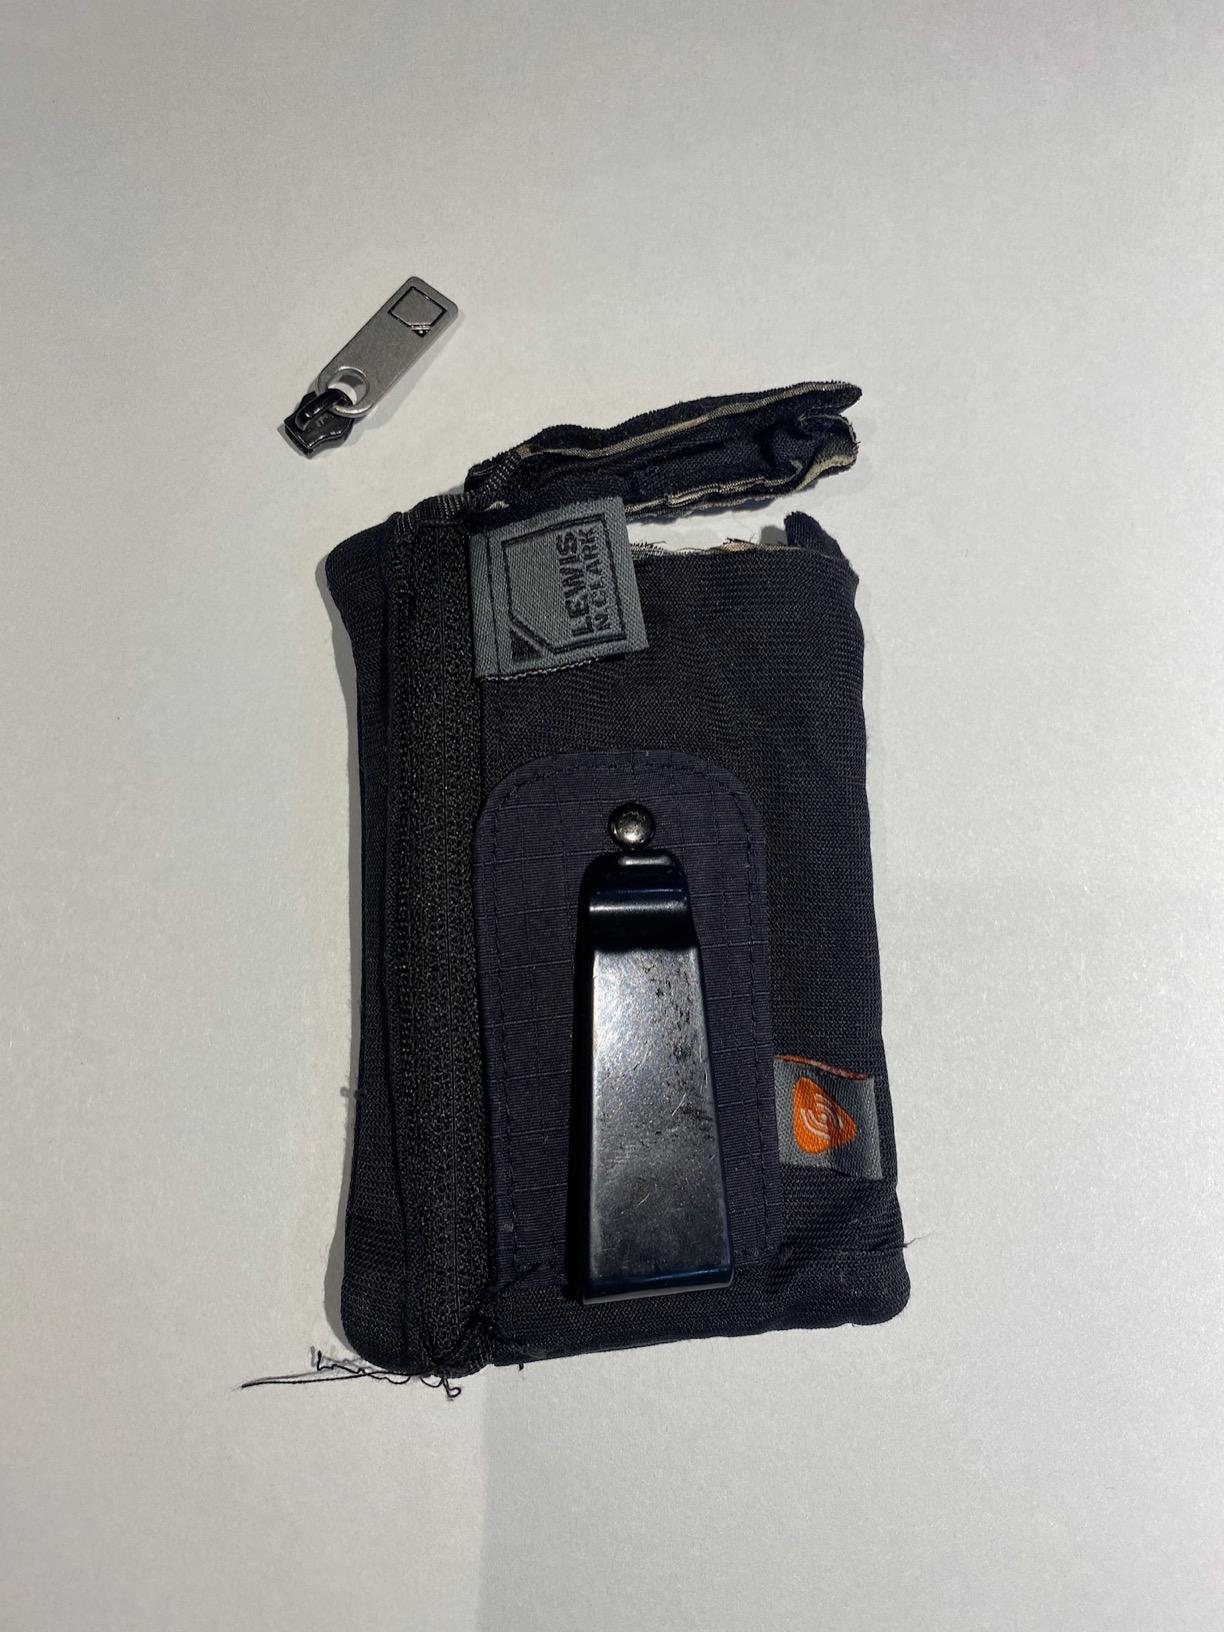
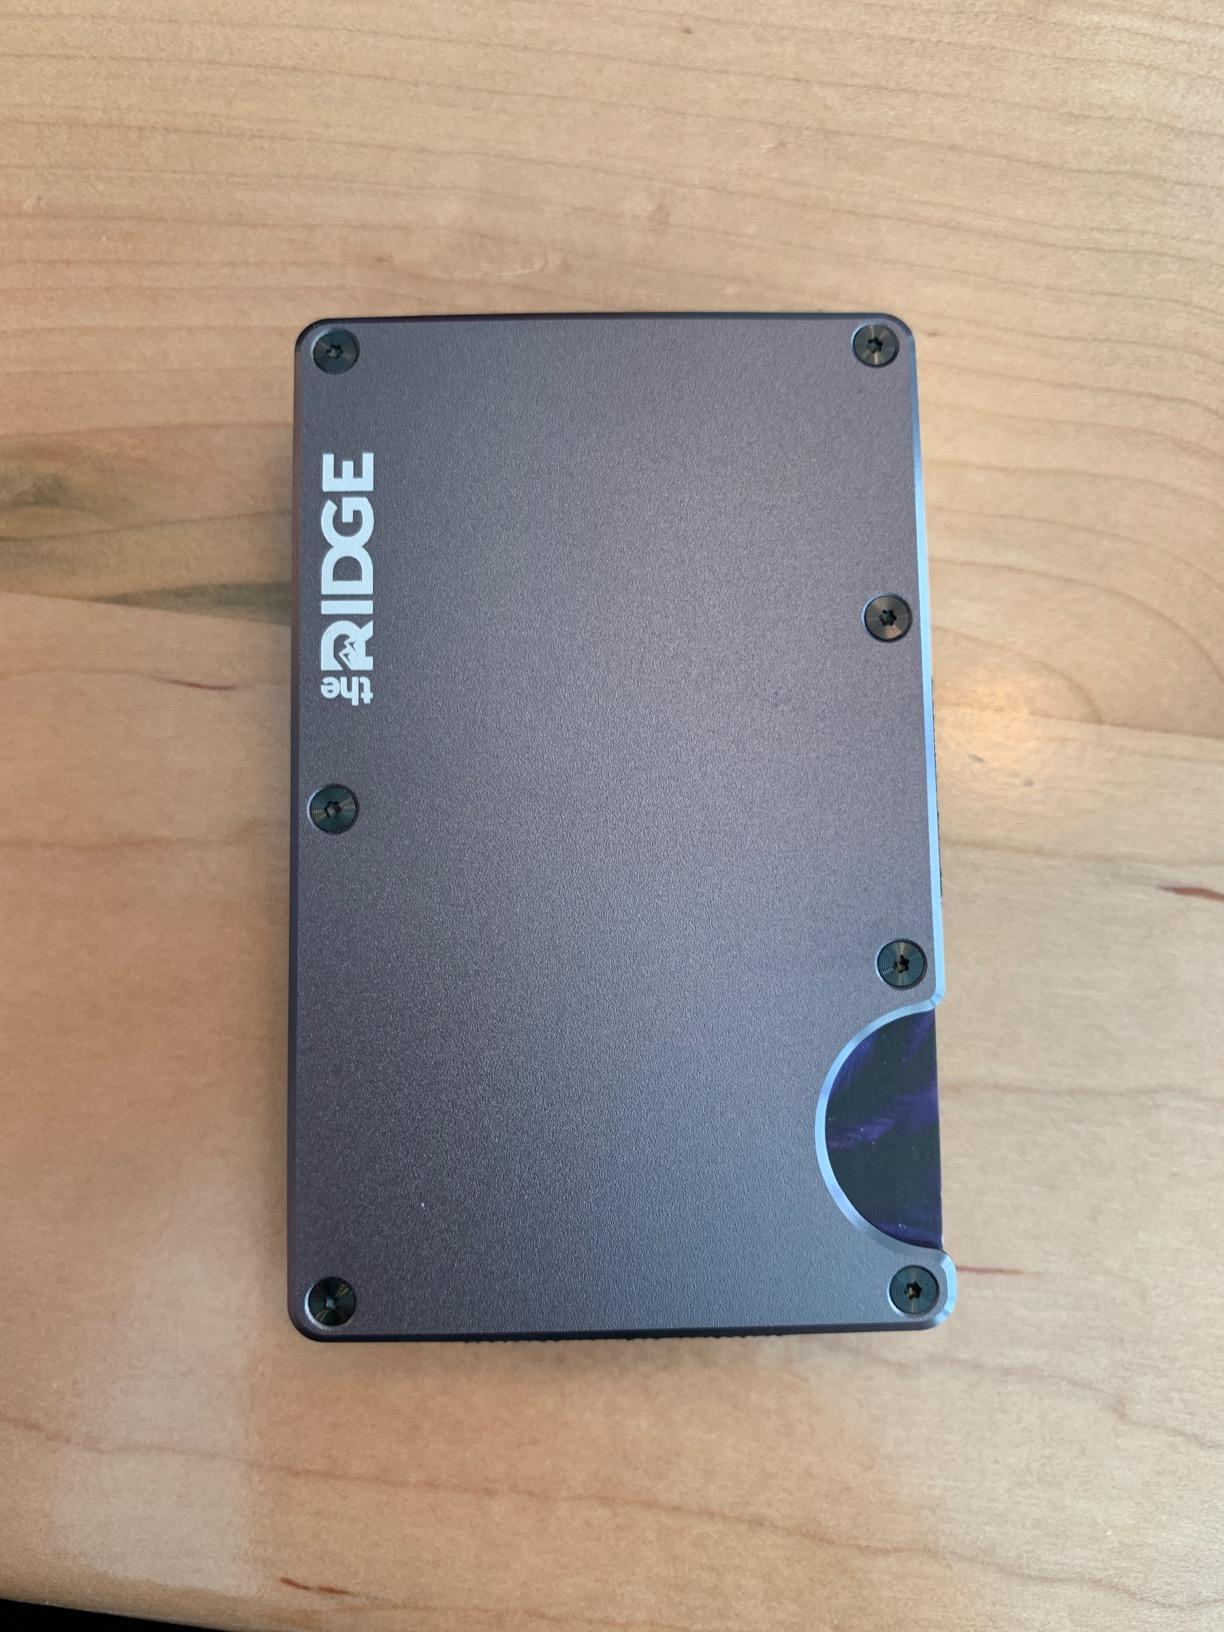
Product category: accessories_wallet
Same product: no